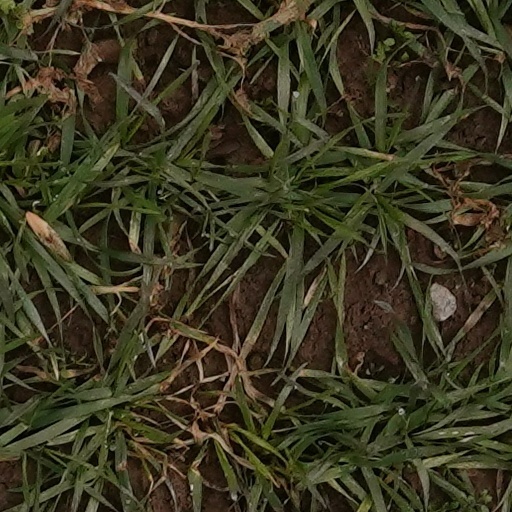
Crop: wheat